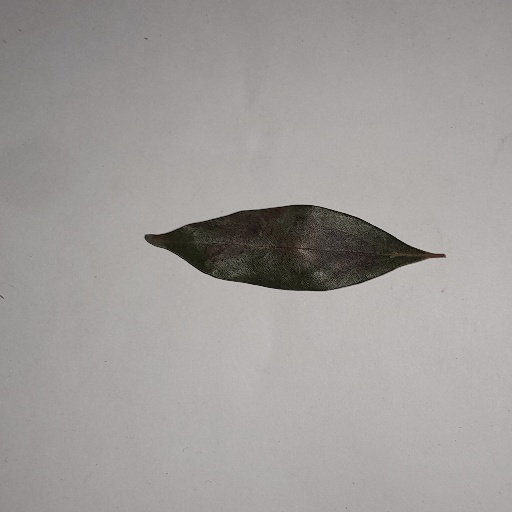
Species: Camphor
Leaf condition: Bacterial Spot